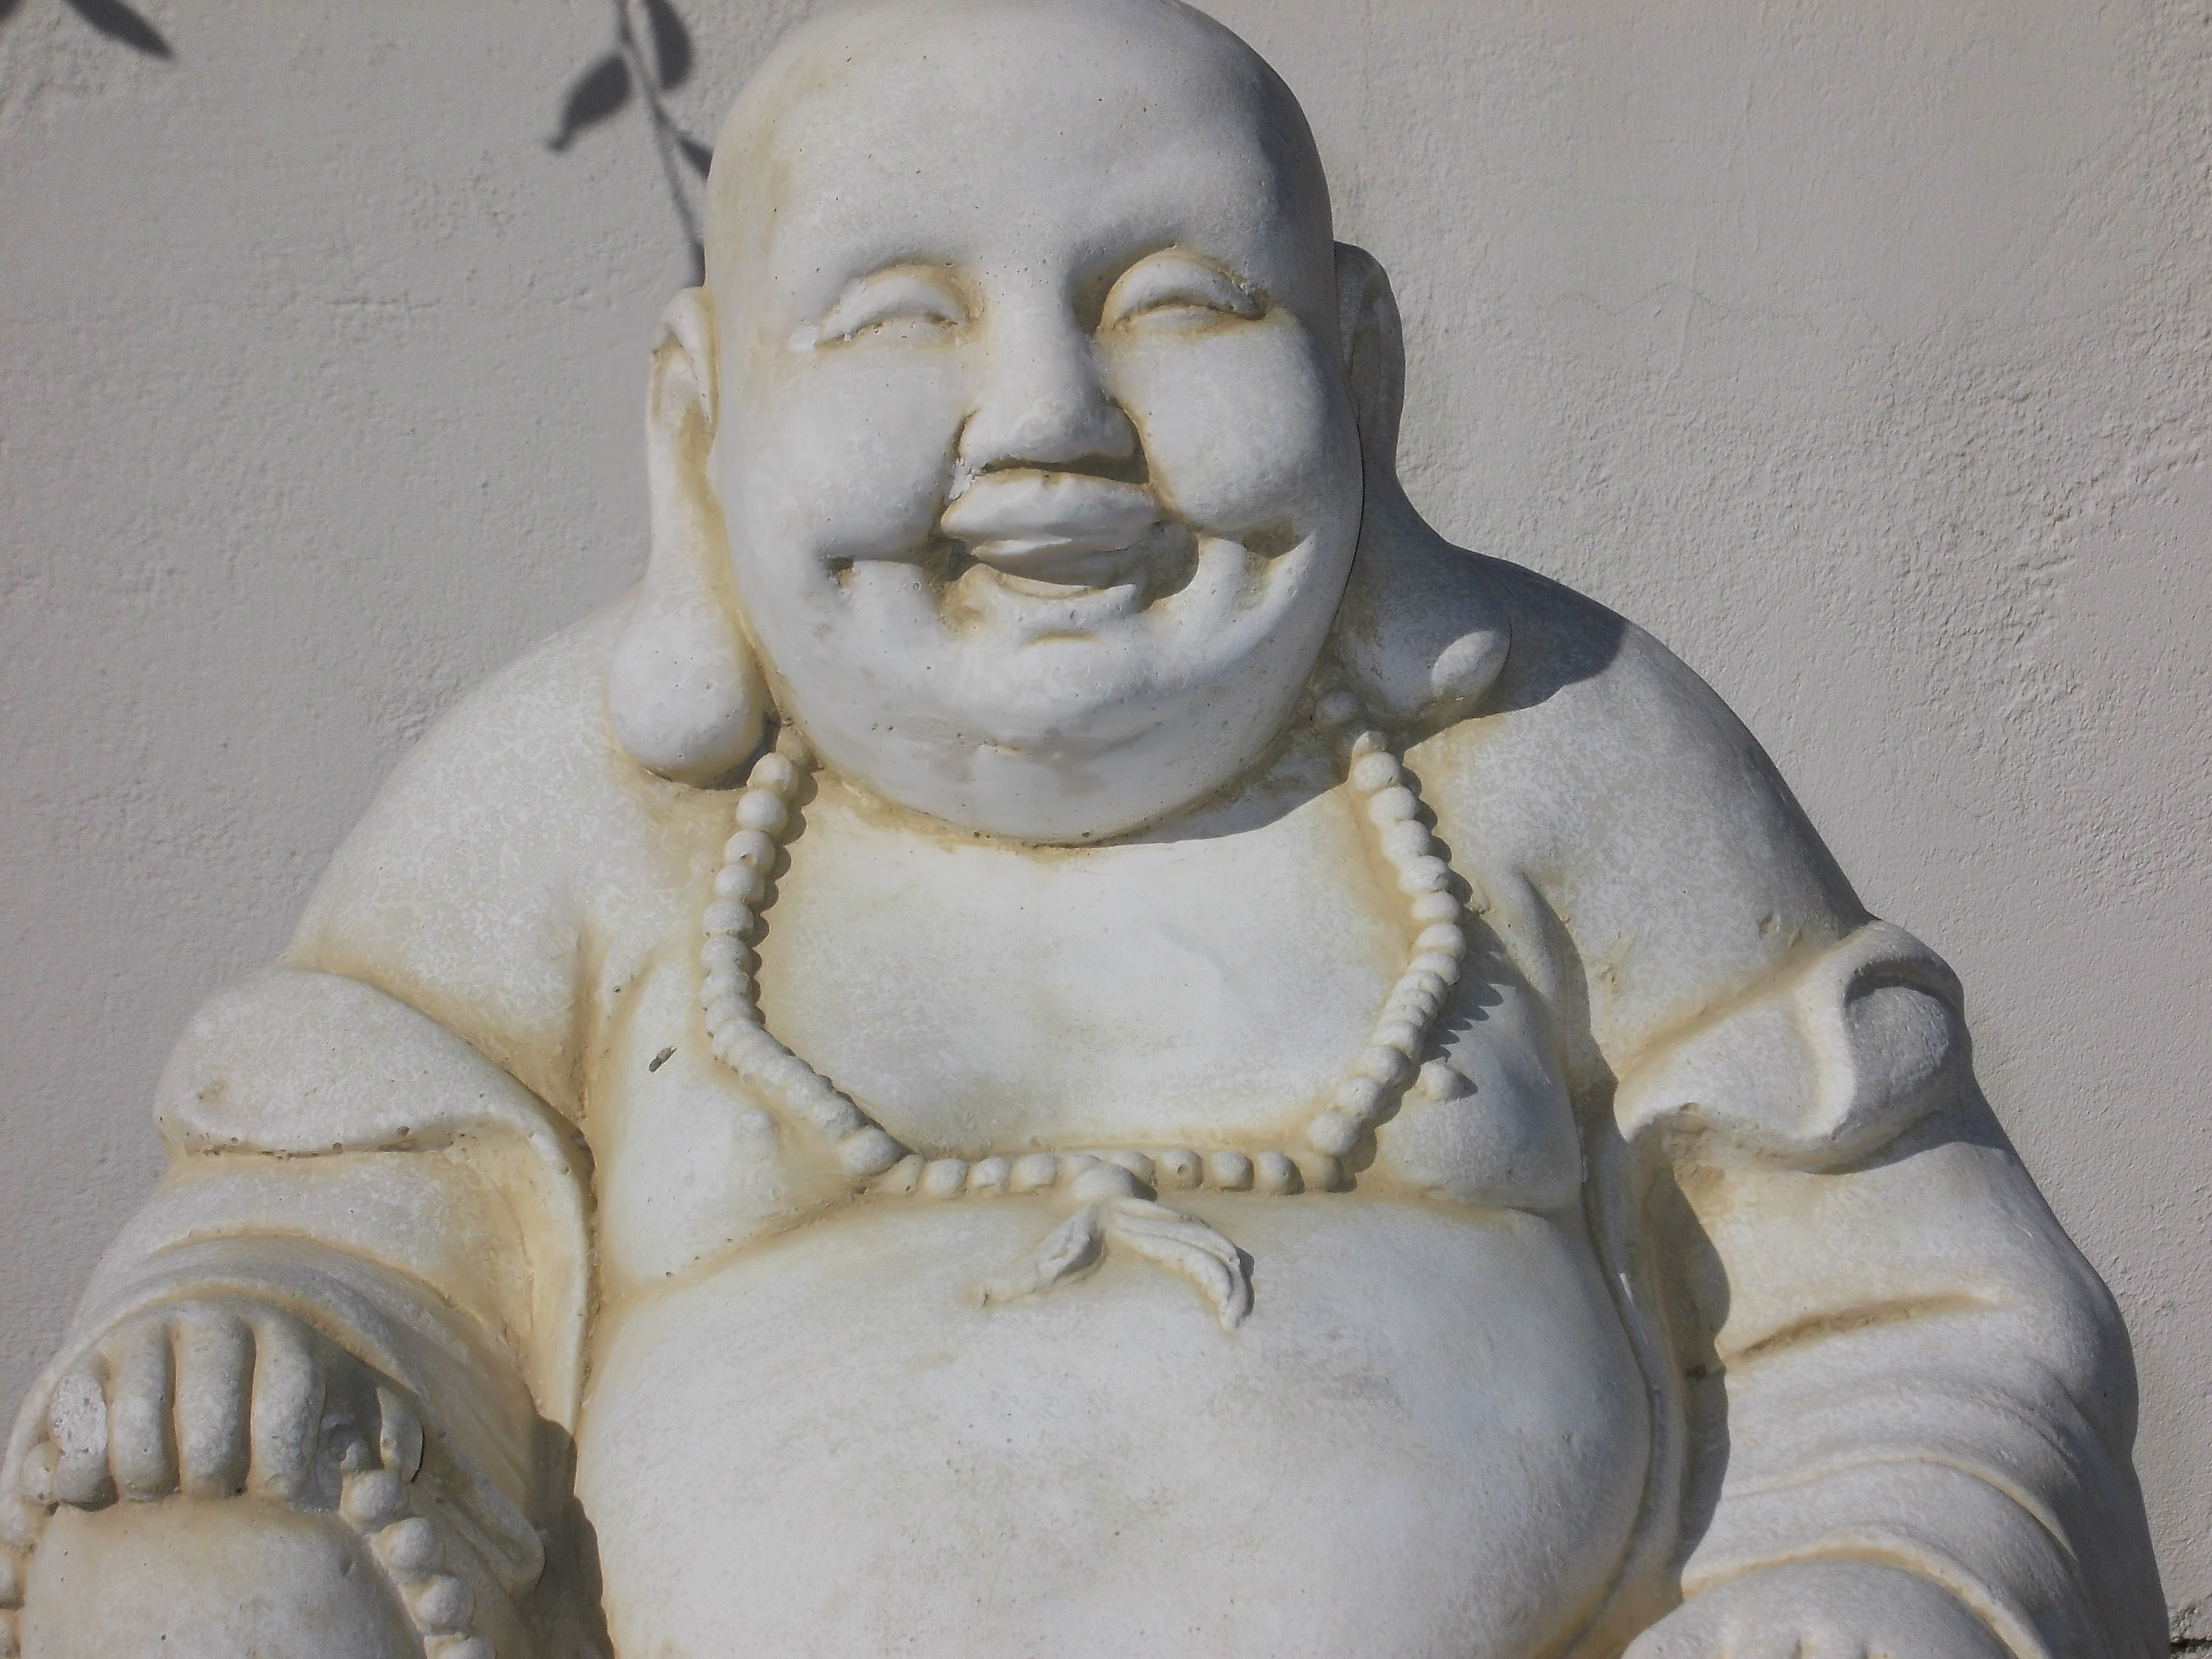
monument, tranquility, statue, relax, buddhist, buddhism, material, zen, laugh, sculpture, art, relaxation, meditation, temple, head, buddha, serenity, carving, stone carving, ancient history, classical sculpture